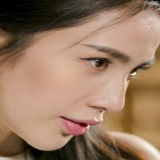
ca sĩ Thuỷ Tiên